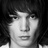
Emotion: neutral